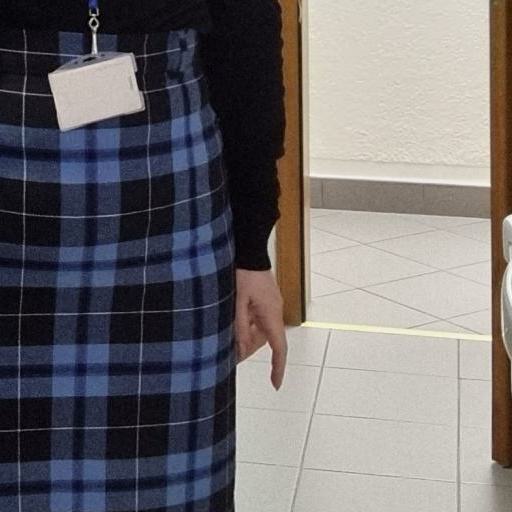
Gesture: no_gesture